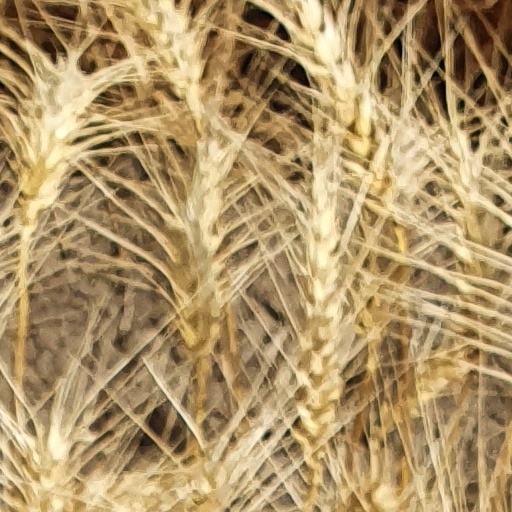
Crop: wheat